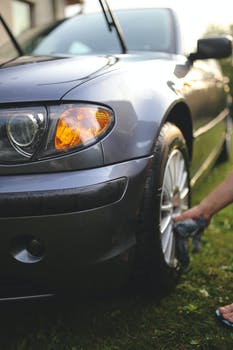
Label: No Watermark